Jeremy Lin

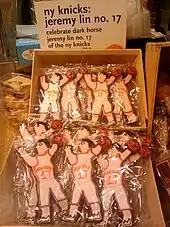
Cookies inspired by Lin were available in New York in March 2012

The Knicks' success due to Lin's play reportedly contributed to the end of a dispute that had for 48 days prevented Time Warner Cable customers from watching Knicks games and other MSG Network programs. The market capitalization of the Madison Square Garden Company, the team's owner, rose by $250 million in February and $600 million by July 2012. The Knicks quickly began selling replicas of Lin's No. 17 jerseys and T-shirts, and the sales and traffic for its online store increased more than 3,000%. Lin's jersey became the best-selling online in the league in the week of February 4, 2012, and the Knicks the best-selling team; the team began selling Lin merchandise on February 10, and one souvenir stand at Madison Square Garden sold out before the game started. His merchandise dominated the displays at Knicks stores, while those for the team's high-priced stars—Anthony, Stoudemire, and Chandler—were moved to the sale racks. He had the best selling jersey in the NBA in February and March. For the one-year period ending April 2012, Lin had the second highest selling jersey in the league behind Derrick Rose. Both Nike and Adidas introduced Lin-related athletic apparel, and expected that his fame would help sales in China. His popularity was attributed with growing the NBA's popularity there since Yao Ming's retirement in the offseason; the audience for NBA games on television and online in China rose 39 percent over the previous season.